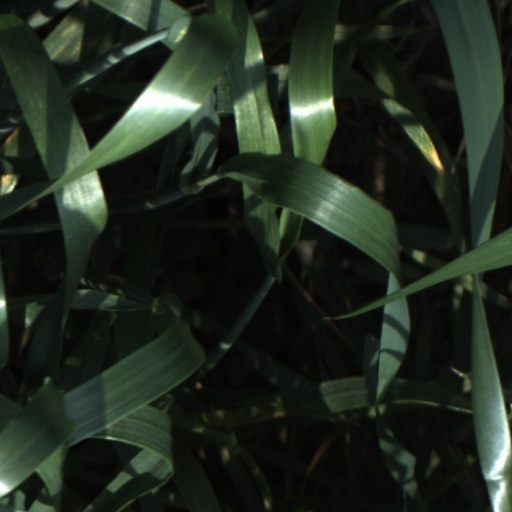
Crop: wheat